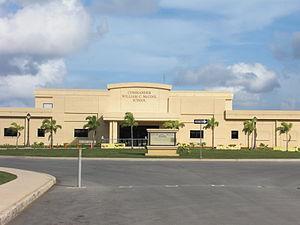
Santa Rita est l'une des dix-neuf villes du territoire des États-Unis de Guam.